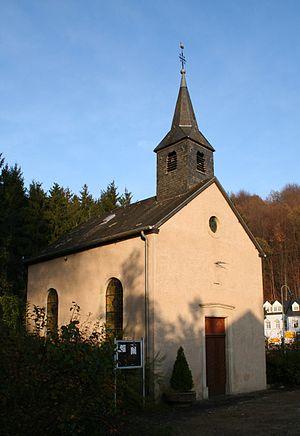
Bour est une section de la commune luxembourgeoise de Helperknapp située dans le canton de Mersch.